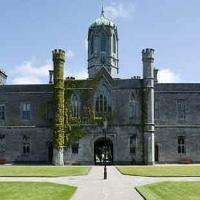
Weather: sun or clear